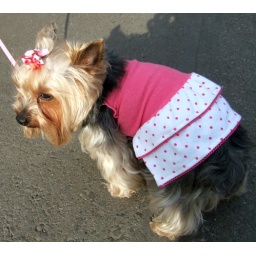
dog in a dress